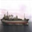
Label: ship